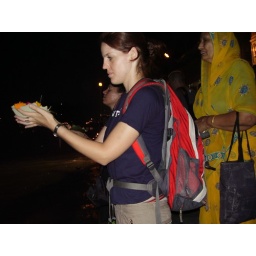
Rishikesh: Puja ceremony - making a wish just before putting the flower basket in the Ganges river